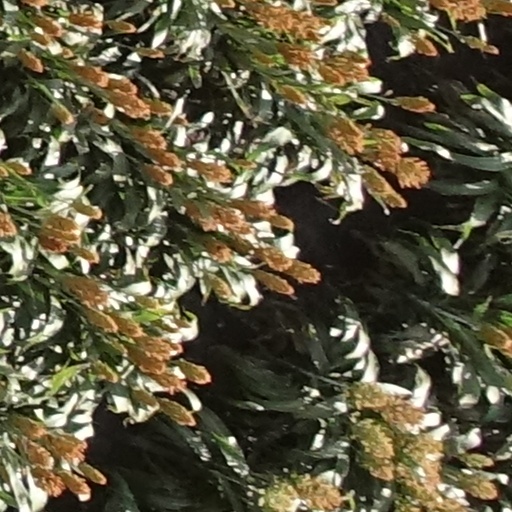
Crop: sorghum